Schistosoma haematobium

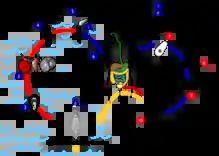
Life cycle of "S. haematobium."

"S. haematobium" completes its life cycle in humans, as definitive hosts, and freshwater snails, as intermediate hosts, just like other schistosomes. But unlike other schistosomes that release eggs in the intestine, it releases its eggs in the urinary tract, which are excreted along with the urine. In stagnant freshwater, the eggs hatch within 15 minutes into the larvae called miracidia. Each miracidium is either male or female. Miracidia are covered with hair-like cilia with which actively swims searching for snails. Unless they infect a snail within 24–28 hours, they run out of energy (glycogen) reserves and die. Species of snail belonging to the genus "Bulinus", including "B. globosus", "B. forskalii", "B. nasutus", "B. nyassanus", and "B. truncatus", can harbour the miracidia. The miracidia simply pierce through the soft skin of the snail and move to the liver. Inside the snail, their cilia is cast off and extra-epithelial covering forms within 24 hours. Then they transform into sporocysts and undergo active cell division after two weeks. The mother sporocyst produces many daughter sporocysts. Each daughter sporocyst forms new larvae called cercariae. One mother sporocyst produces half a million cercariae. After a month, the sporocysts rupture and cercariae are liberated. Free cercariae penetrate the liver and move out of the snail into water. Each cercaria has a biforked tail with which it swims to find a human host. Again the cercariae are short lived and can survive in water for 4–6 days unless they find a human host.